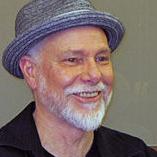
Age: 58